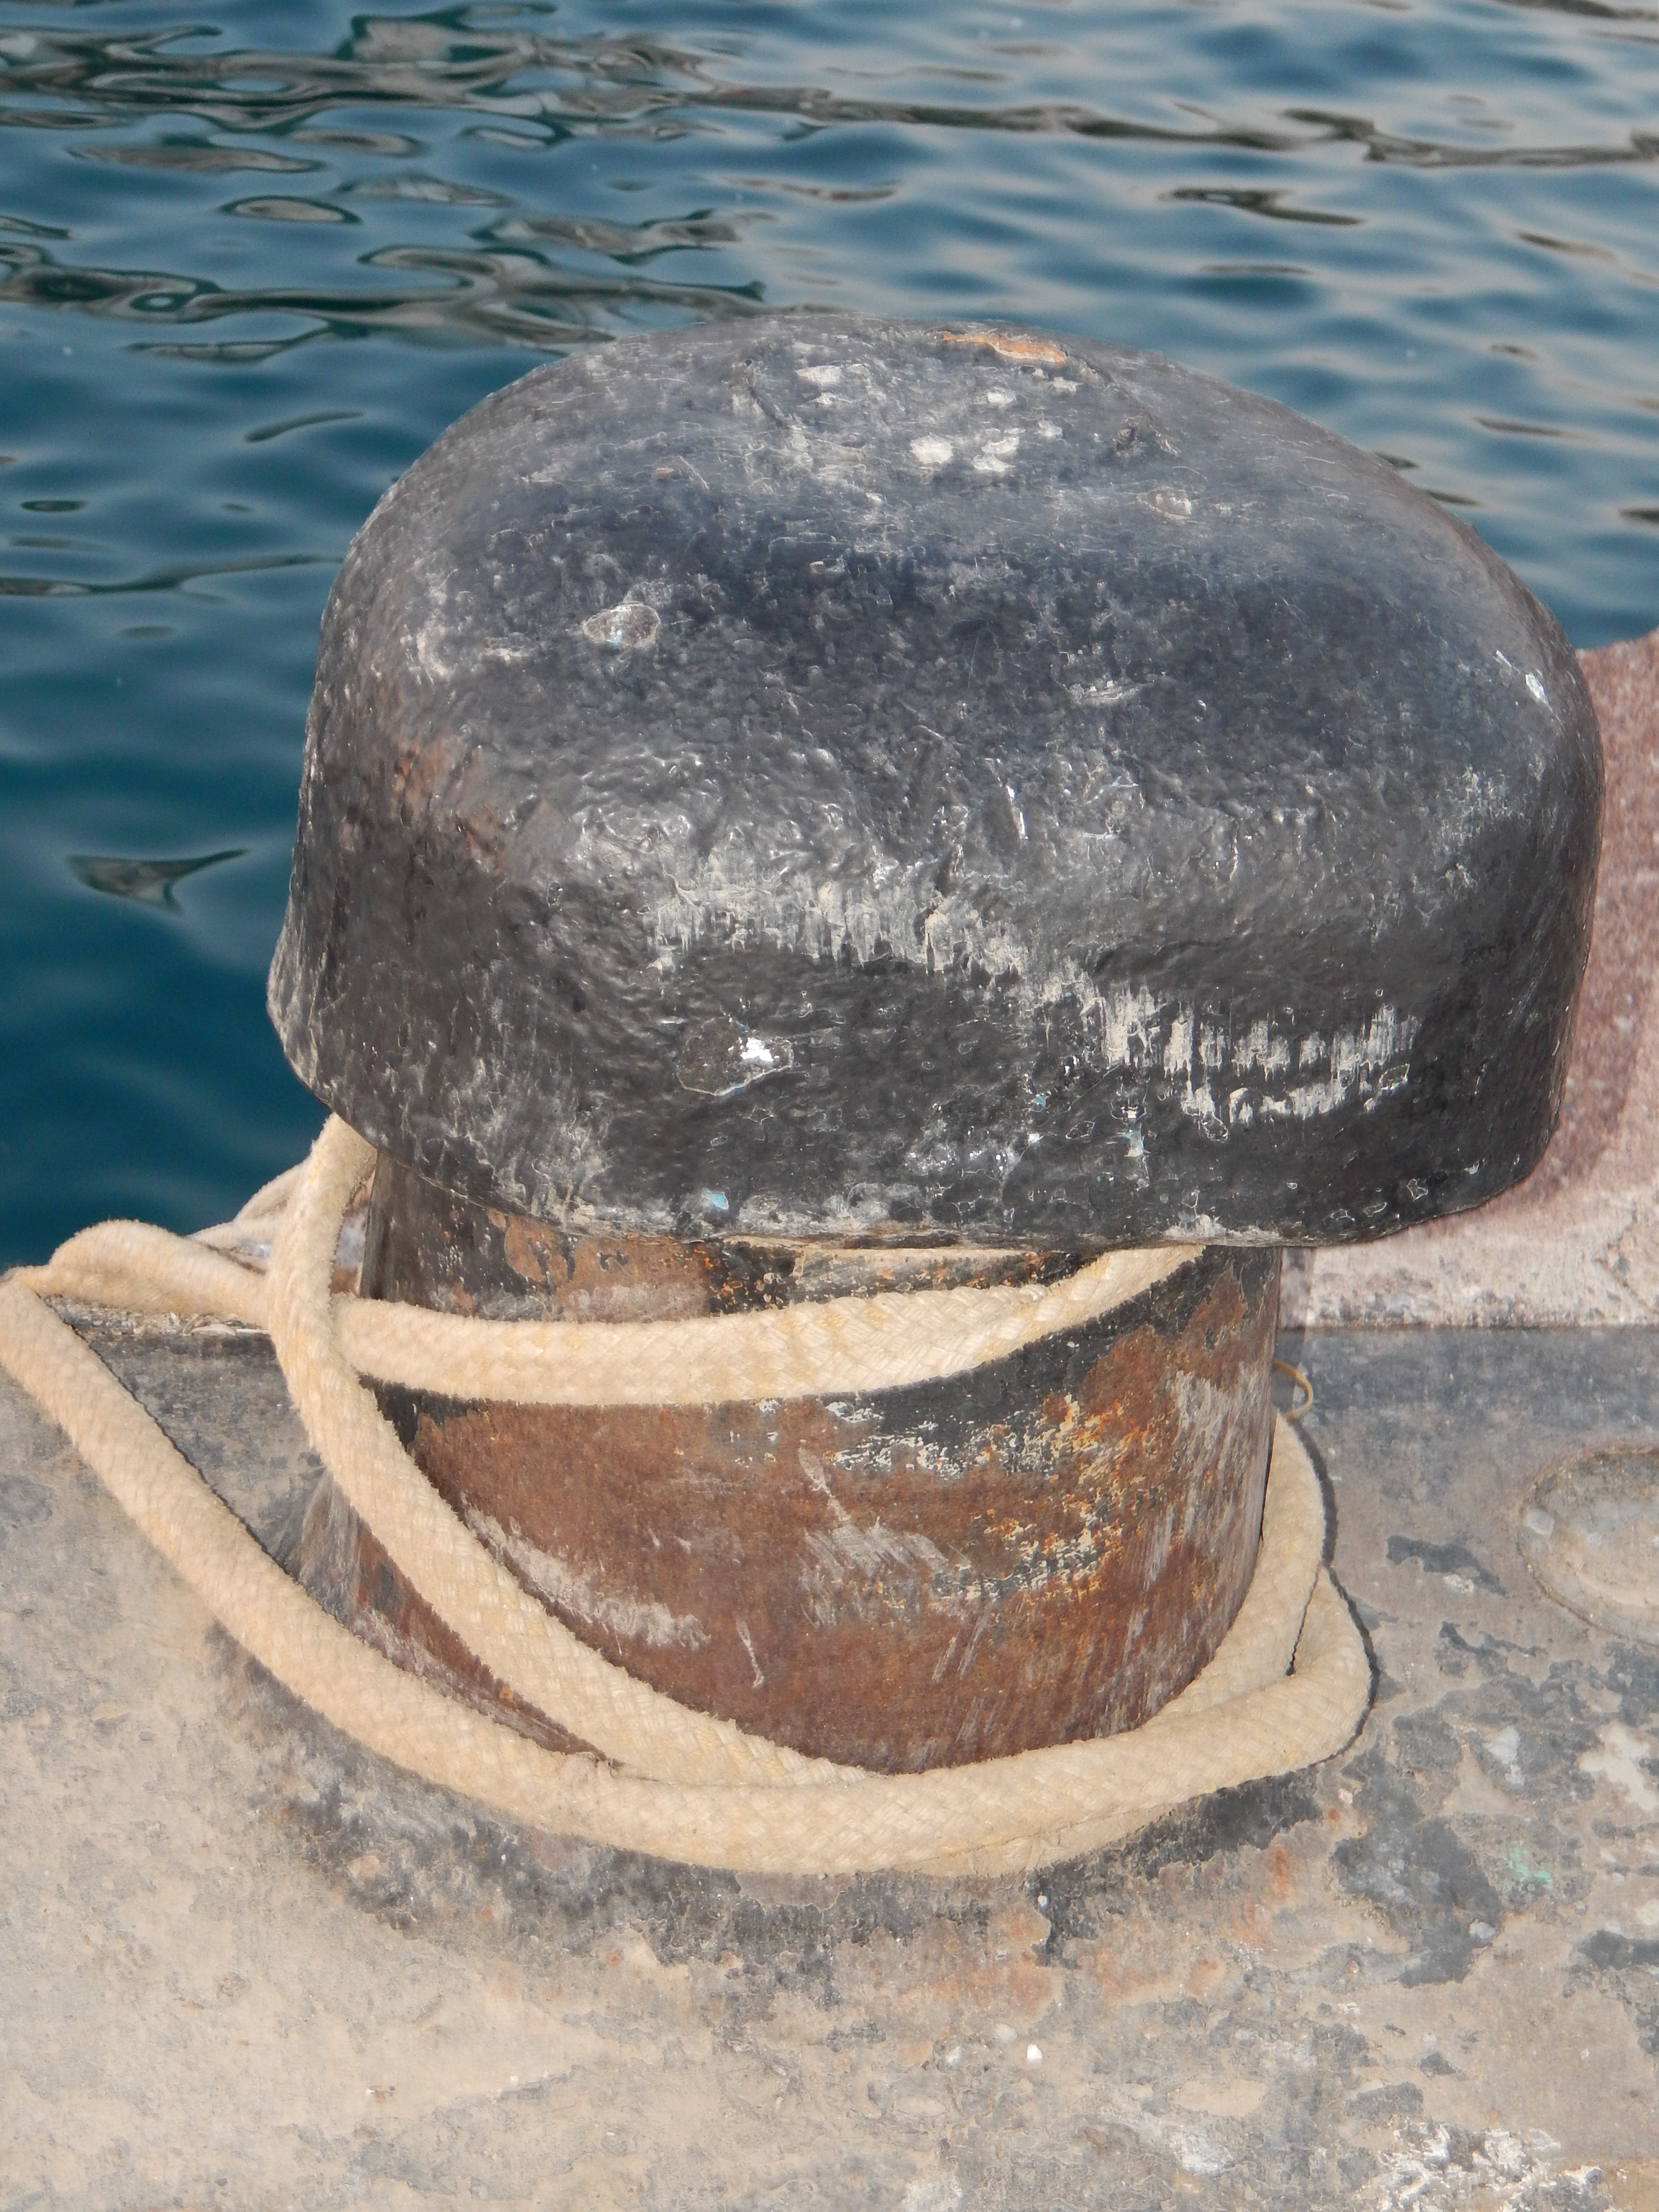
sea, landscape, marina, ship, view, travel, blue, summer, water, riviera, city, coast, boat, resort, harbor, cruise, yacht, sailing, destination, sky, rock